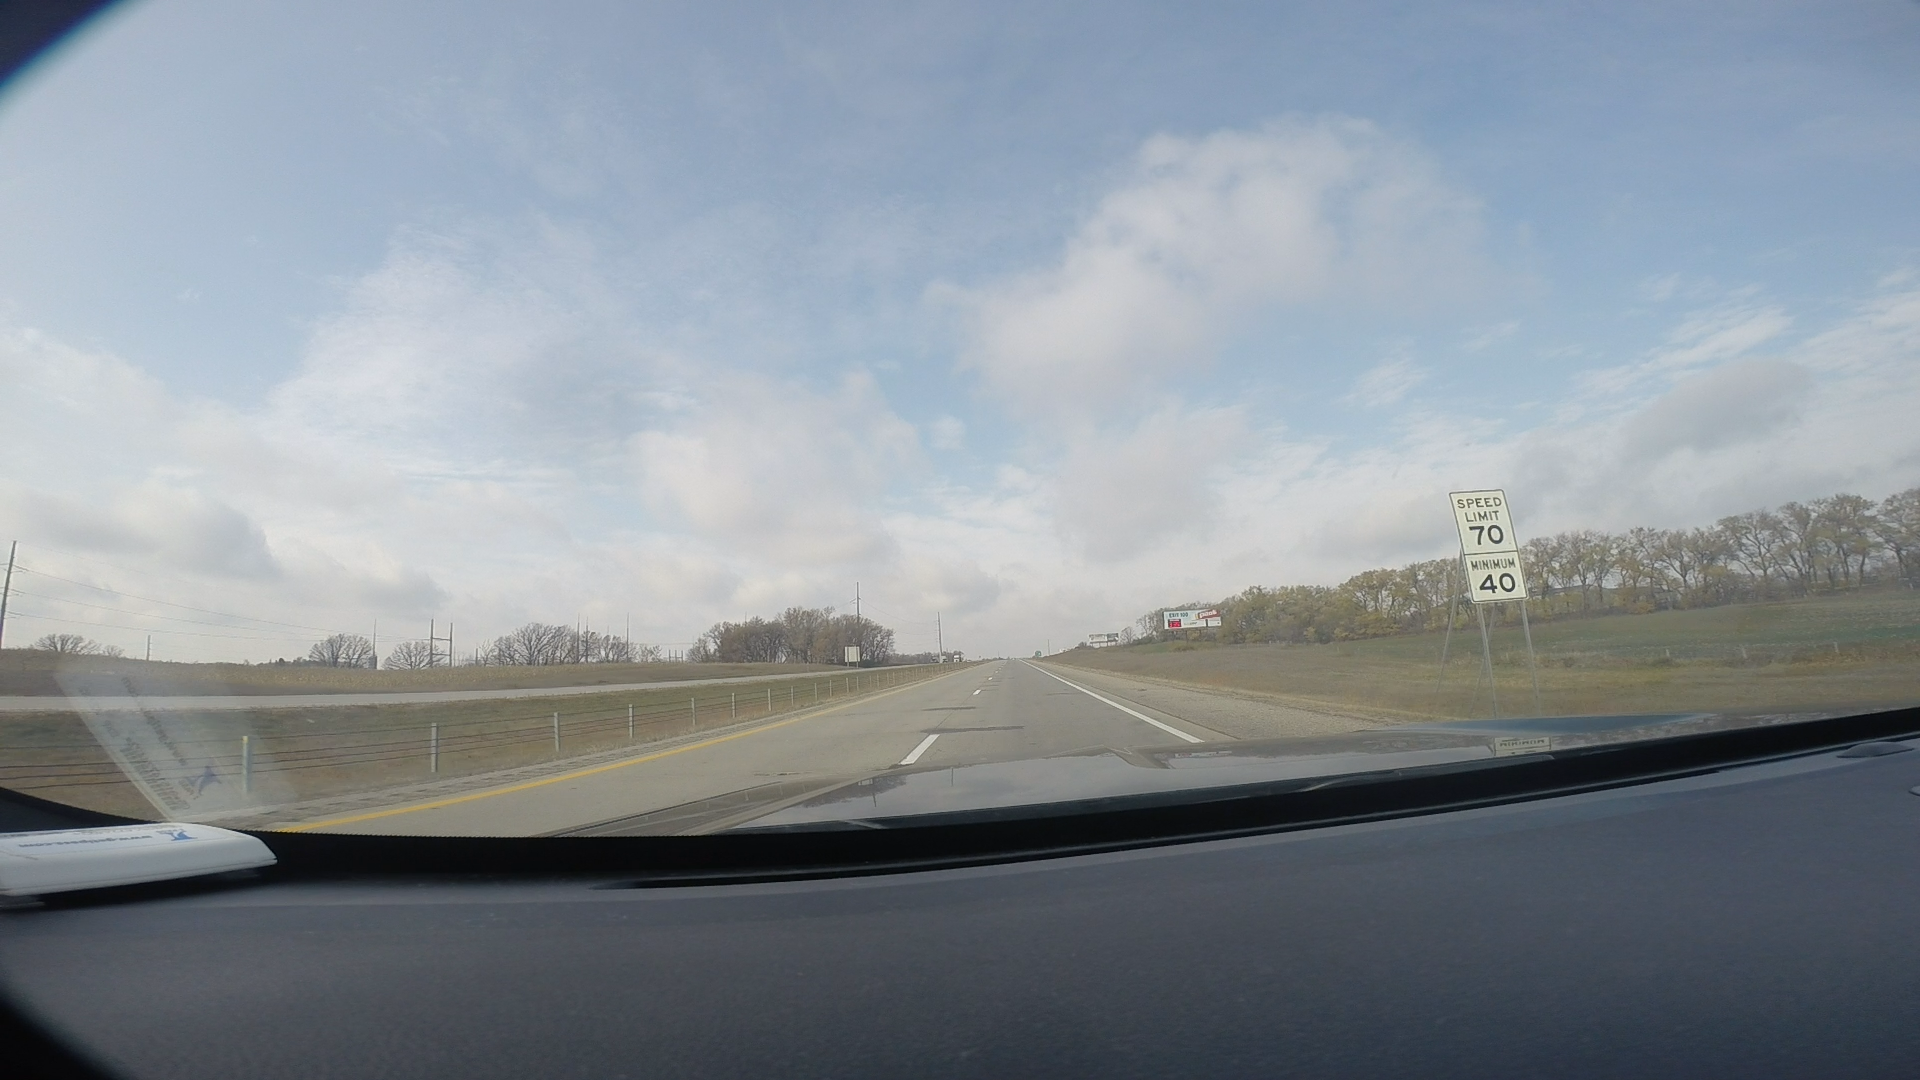
Speed limit sign label: mph70